Paratrooper

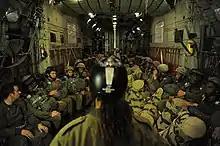
35th Brigade during training

After World War II, the post-war French military of the Fourth Republic created several new airborne units. Among them were the "Bataillon de Parachutistes Coloniaux" (BPC) based in Vannes-Meucon, the Metropolitan Paratroopers, and the Colonial Paratroopers and "Bataillons Étrangers de Parachutistes" (French Foreign Legion), which coexisted until 1954. During the First Indochina War, a Bataillon Parachutiste Viet Nam was created (BPVN) in southeast Asia. In total, 150 different airborne operations took place in Indochina between 1945 and 1954. These included five major combat missions against the Viet Minh strongholds and areas of concentration.